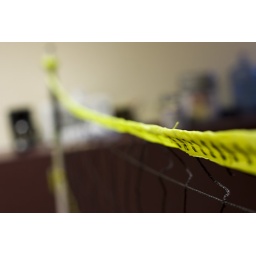
in case your wondering...it is indeed a volley ball net in the kitchen of the office